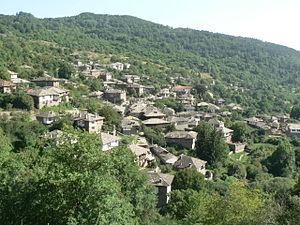
Kovatchevitsa est un village-musée de Bulgarie du sud-ouest, situé dans l’oblast de Blagoevgrad, obština de Gărmen.